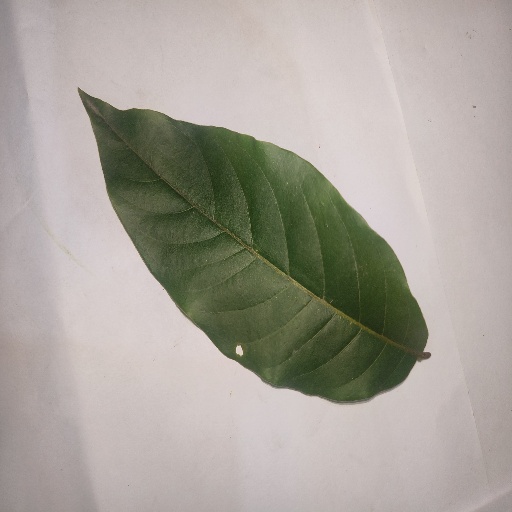
Species: HariTaki
Leaf condition: Healthy Leaf